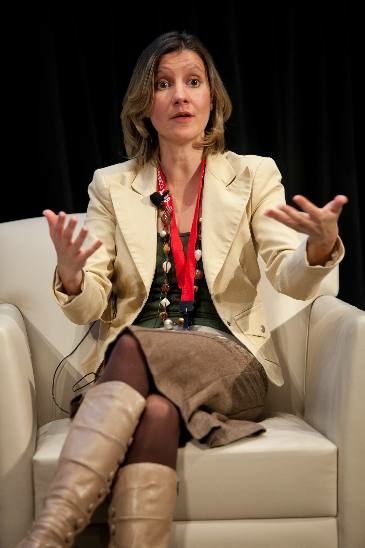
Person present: Yes